Val Chisone

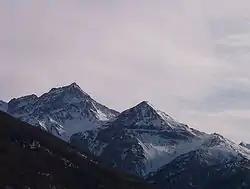
Punta Rognosa di Sestriere.

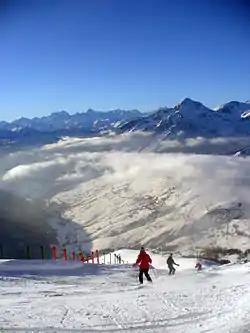
Monte Motta, Sestriere.

Val Chisone is renowned for winter sports: in 2006 several competitions within the XX Olympic Winter Games took place in Pinerolo, Pragelato and Sestriere.